Texas A&M University–San Antonio

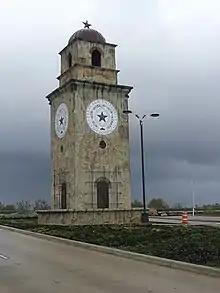
The Torre de Esperanza at University Way

Positioned central in the development, the Central Academic Building is the landmark building of the campus. The four-story, building opened in 2011 and was designed with elements inspired by a cathedral in Granada, Spain. The structure features a four-story arch, embossed copper-clad main entry doors, decorative tile mosaic accents, and covered terraces. The building houses multiple student service offices, classroom and lecture hall space, library and quiet study areas, food court/cafe and campus book store. Attached to the CAB, the 420-seat Auditorium features space for performances, concerts, presentations and events.